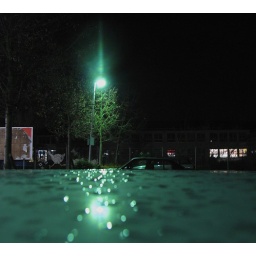
green light in a black night